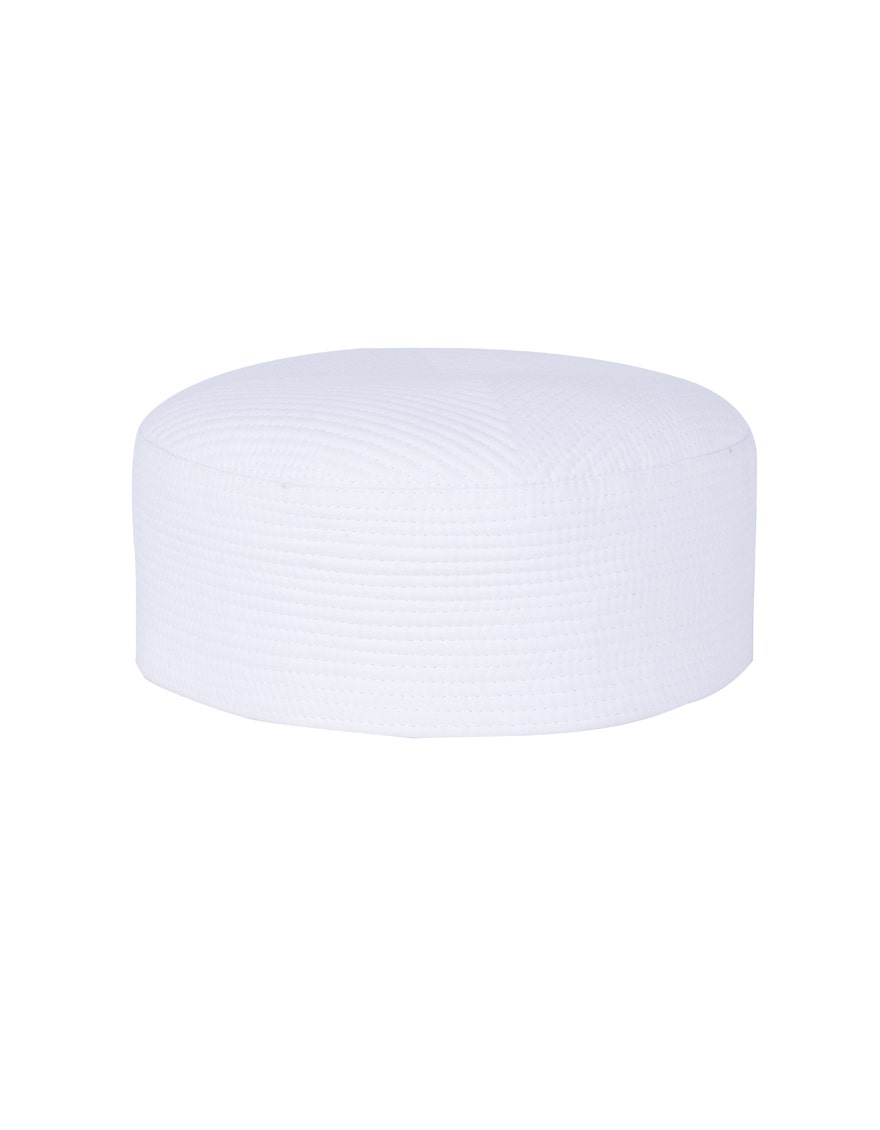
white round kaffi cap